Hamad bin Khalifa Al Thani

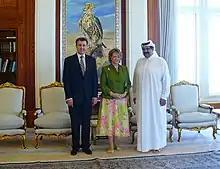

On 25 June 2013, Hamad handed over power to his son Tamim bin Hamad Al Thani in a televised speech. In regards to the shift in power, Hamad said: "The time has come to open a new page in the journey of our nation that would have a new generation carry the responsibilities".